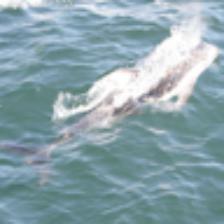
Label: NonHuman